Det Harboeske Enkefruekloster

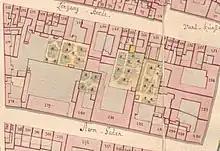
No. 280 seen on a detail from Christian Gedde's map of Copenhagen's West Quarter, 1757.

Christina Harboe died in 1735, shortly after her return from a journey to Paris and London. Before her departure, she had created a will which turned her property in Stormgade into a residence for 12 pious widows in need from the upper classes. Thurah's expansion. Illustration from Erik Pontoppidan's "Danish Atlas" ]]